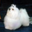
Label: dog